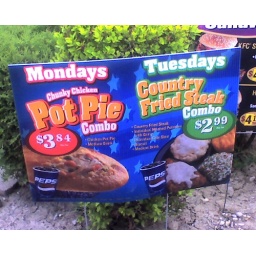
Get yo ass in da kitchen & make me some chicken pot pie!